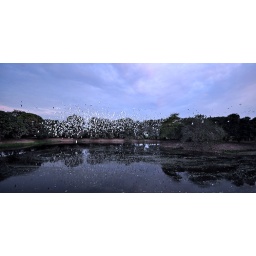
bird making a mess in my lake